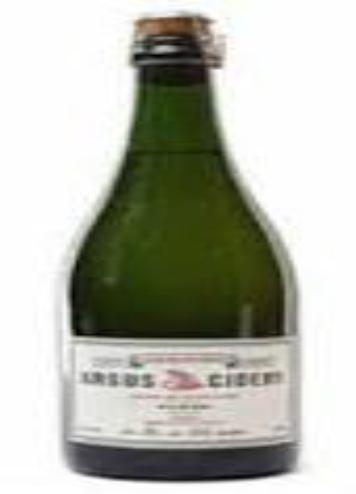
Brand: Argus Cider
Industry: Food